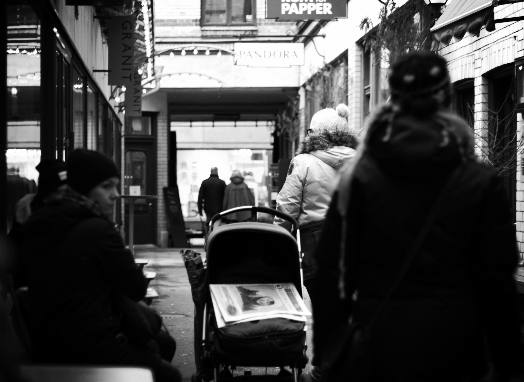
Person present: Yes